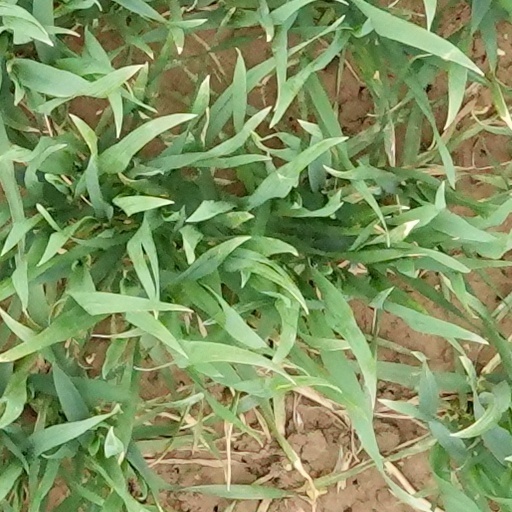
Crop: wheat